Human rights in Australia

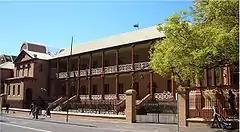
The New South Wales Parliament is Australia's oldest parliament. First elections were held in 1843.

Australians achieved voting rights decades before most other Western nations. The Australian colonies granted universal manhood suffrage from the 1850s and in 1895 the women of South Australia achieved the right to both vote and stand for Parliament, enabling Catherine Helen Spence to be the first to stand as a political candidate in 1897. After federation of the colonies in 1901, the "Franchise Act 1902" was passed, granting the right to vote to men and women. However, the Act also restricted votes for 'natives' unless they were already enrolled. These restrictions were unevenly applied and were relaxed after World War II, with full rights restored by the "Commonwealth Electoral Act 1962".